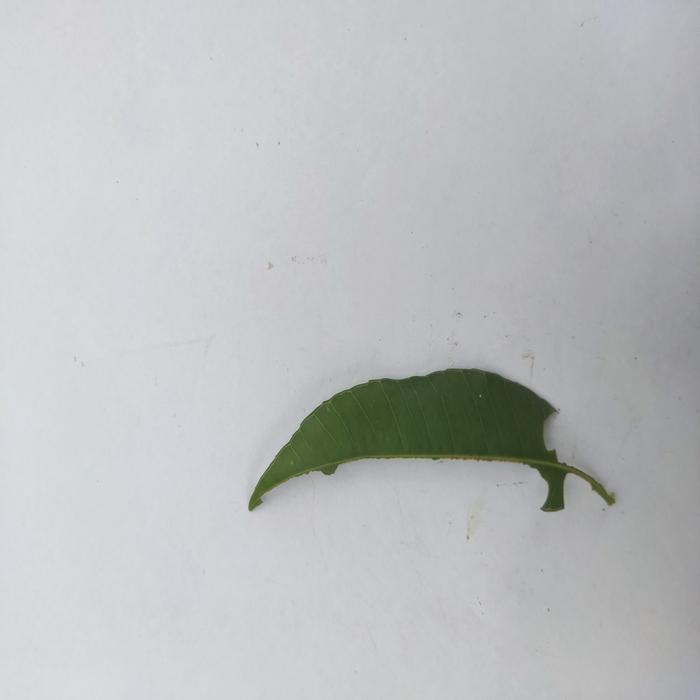
Crop: Hog Plum
Leaf condition: Caterpillars_Infestation